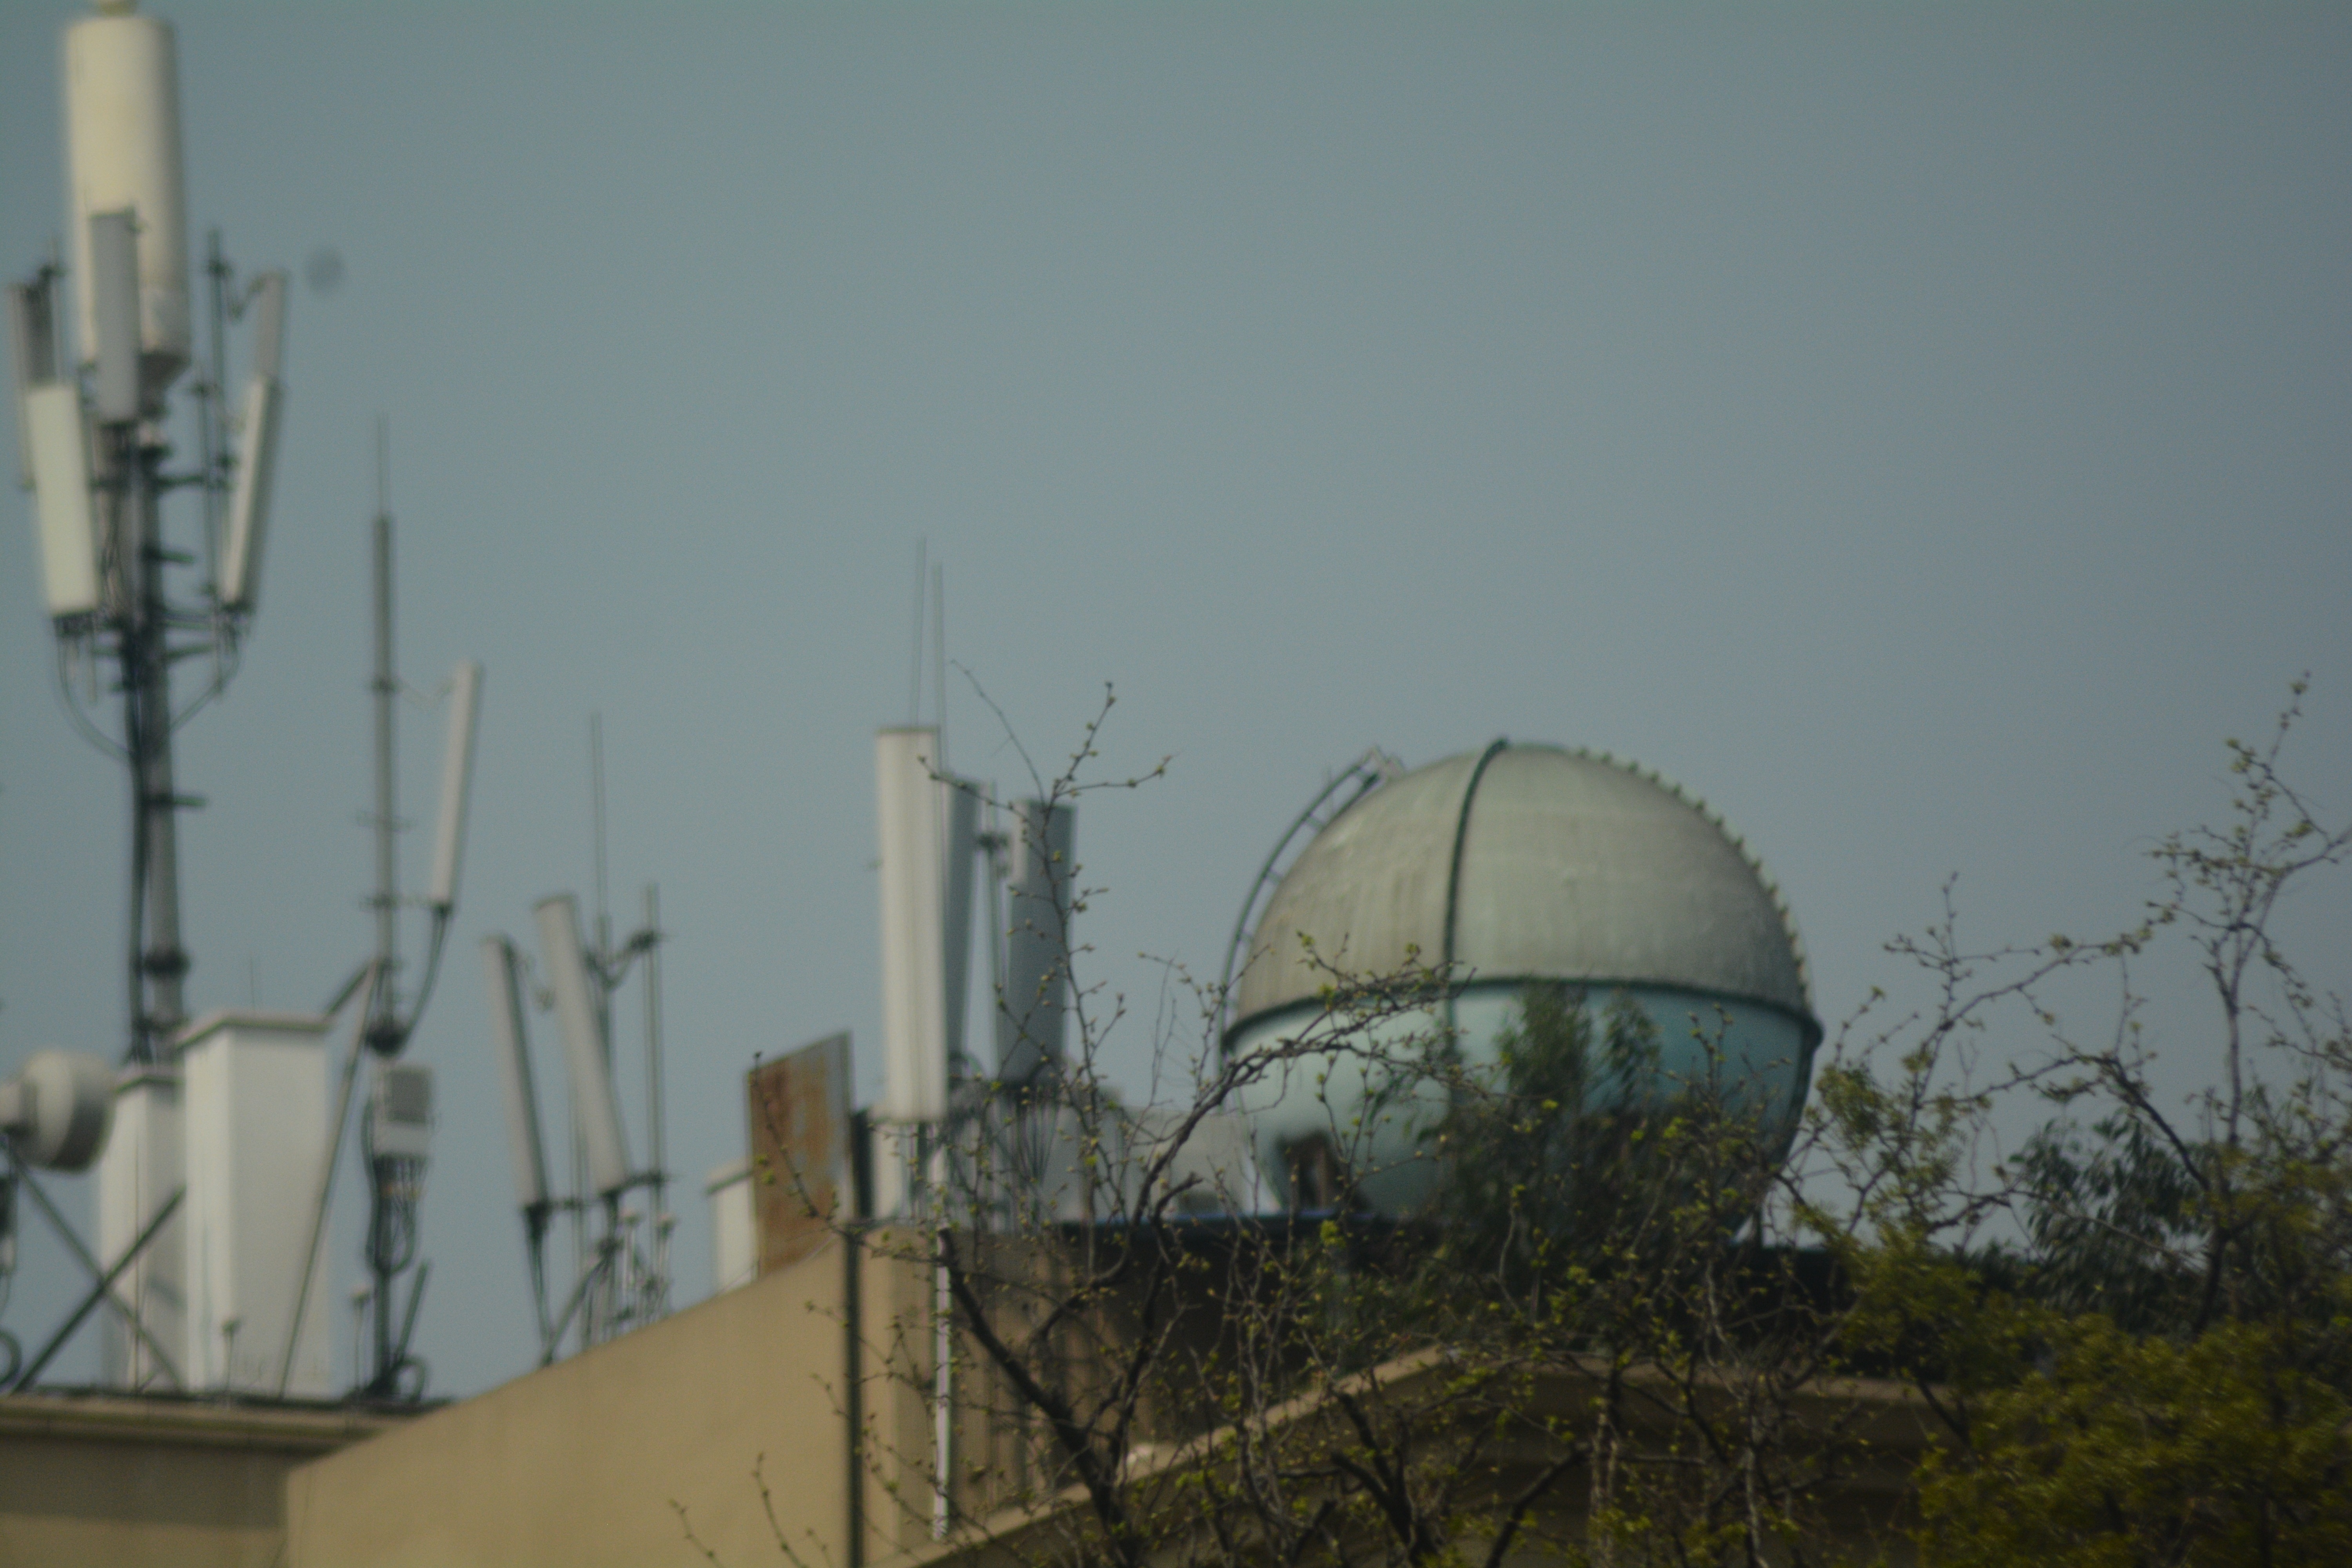
wind, energy, nuclear power plant, power station, outdoor structure, electronics accessory